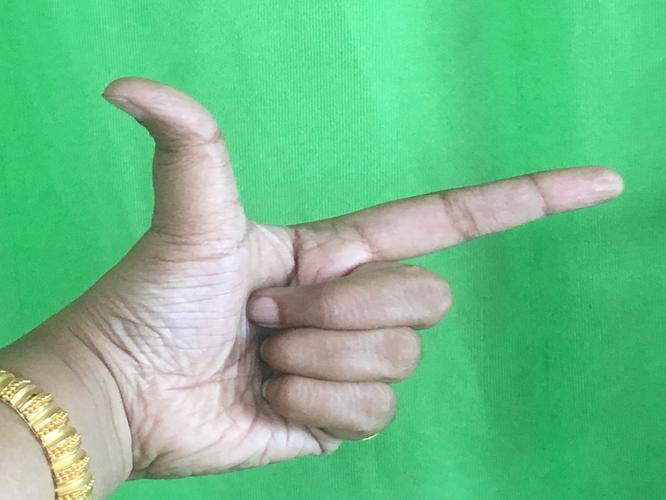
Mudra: Chandrakala
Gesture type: single_hand